East End / Endion (Duluth)

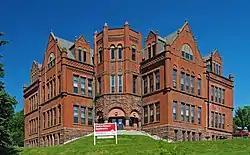
The Endion School building is a historic building in the neighborhood.

East End / Endion is a neighborhood in Duluth, Minnesota, United States.